British Rail Class 46

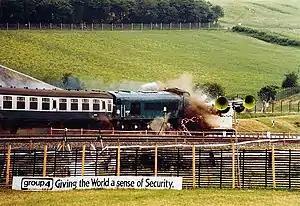
The moment of impact during the nuclear flask test at Old Dalby Test Track, 17 July 1984

On 17 July 1984, 46 009 (formerly D146), hauling three Mark 1 coaches, was deliberately crashed into a "Flatrol" wagon loaded with an empty nuclear waste flask and lying on its side. 46 009 had been adapted so that it could be operated remotely, and also had a camera mounted on the nose to record the impact. At the point when the locomotive hit the flask it was travelling at about , and the resulting impact was recorded and later broadcast publicly. The test was carried out on the Old Dalby Test Track and was organised by the CEGB. The test was intended to demonstrate to the public that there would be no leak of radioactive material in the event of a rail accident involving a train carrying a nuclear waste flask.